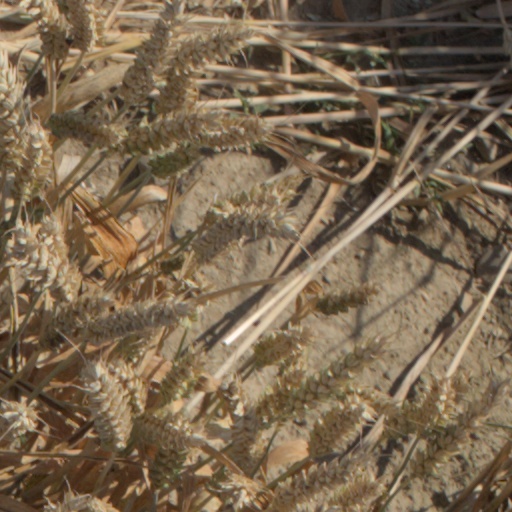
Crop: wheat